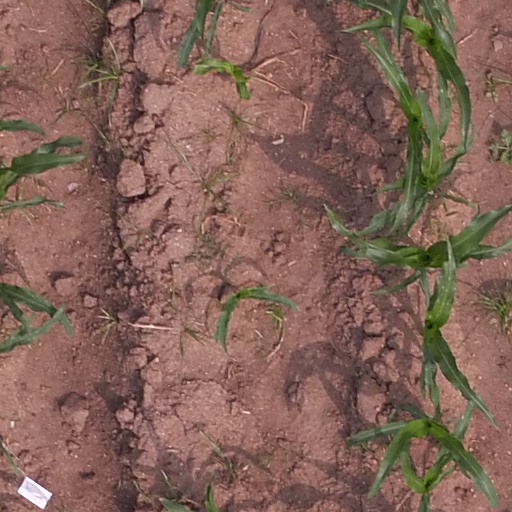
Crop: maize; corn